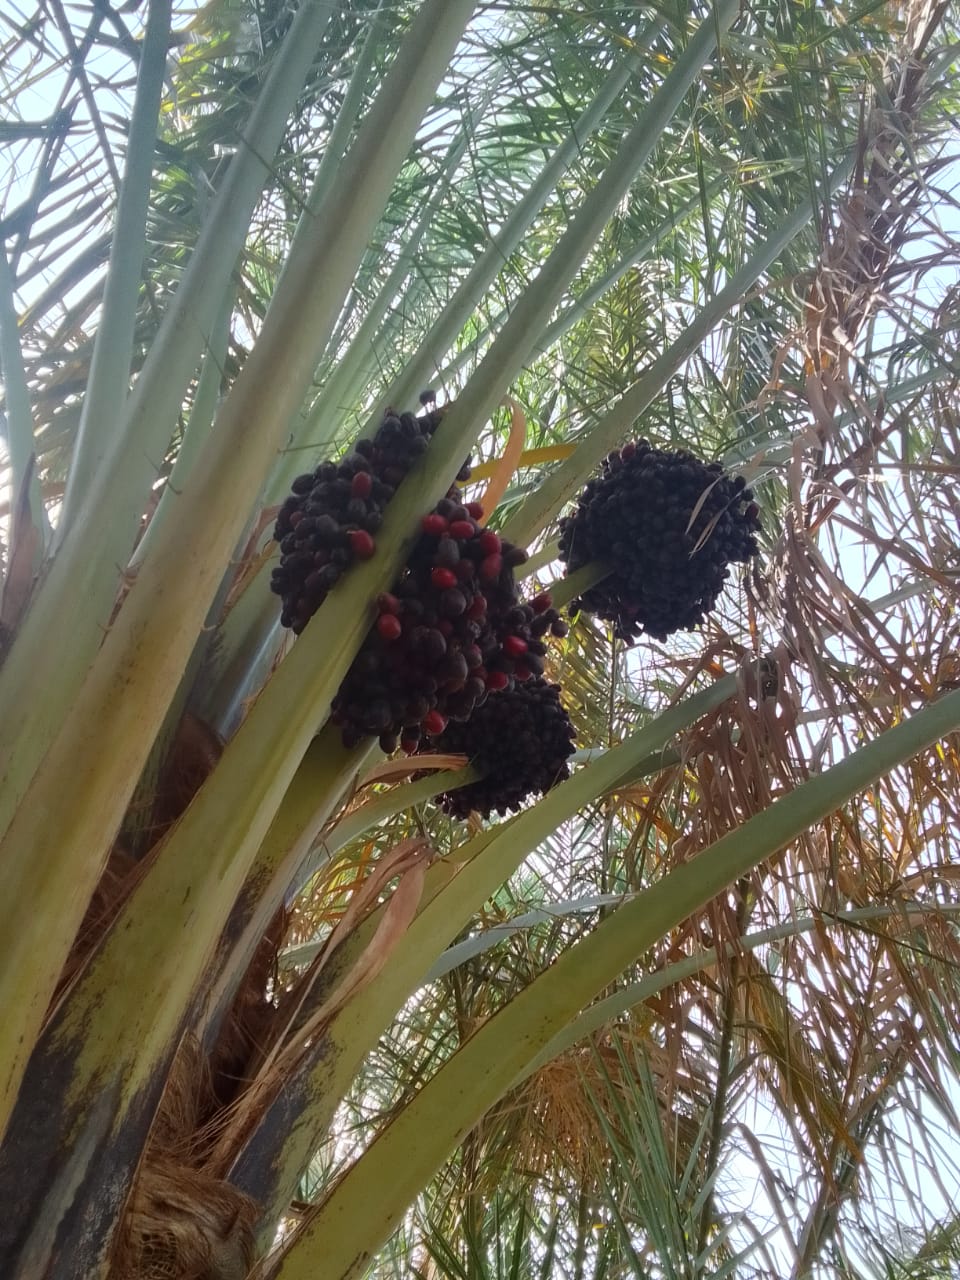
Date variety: bouisthami